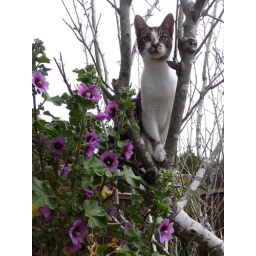
Wiki in the apple tree. Please see this on black ! Here's a series of Wiki exploring her garden